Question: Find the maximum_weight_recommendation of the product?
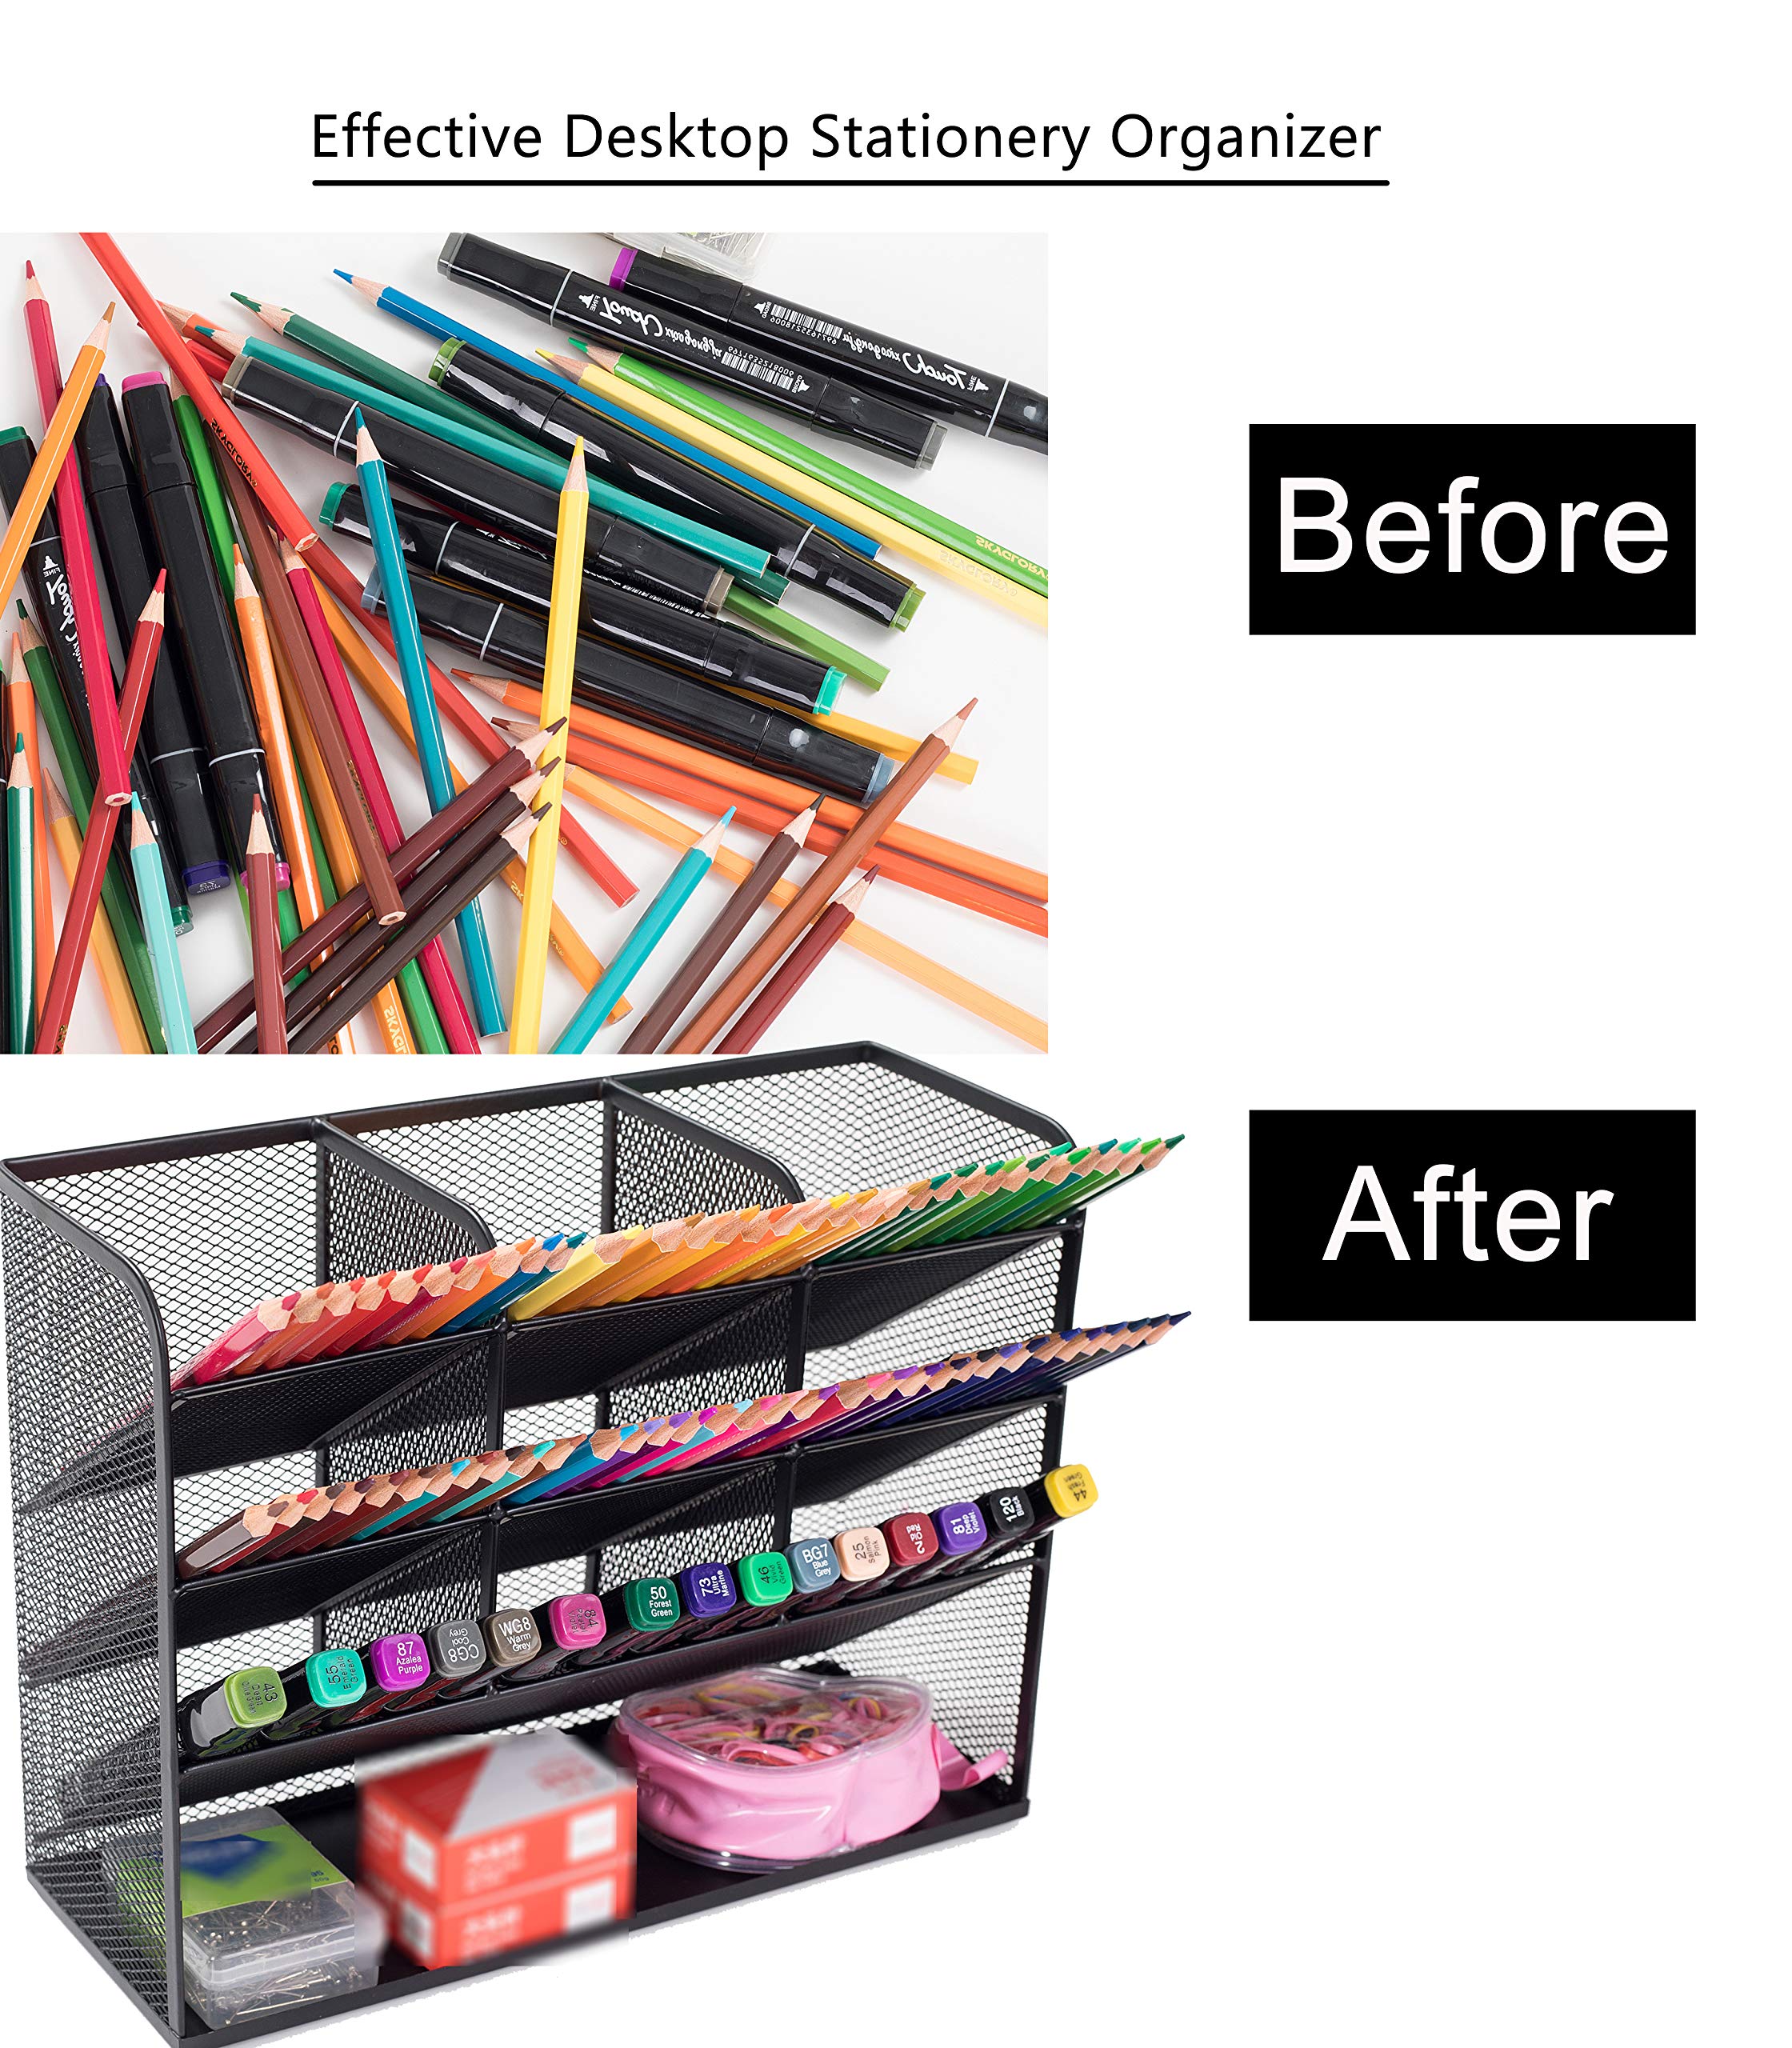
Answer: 8.0 microgram